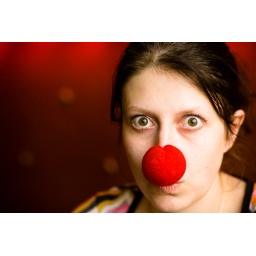
window light, about 20ft by 10ft of glass bricks behind and to camera right